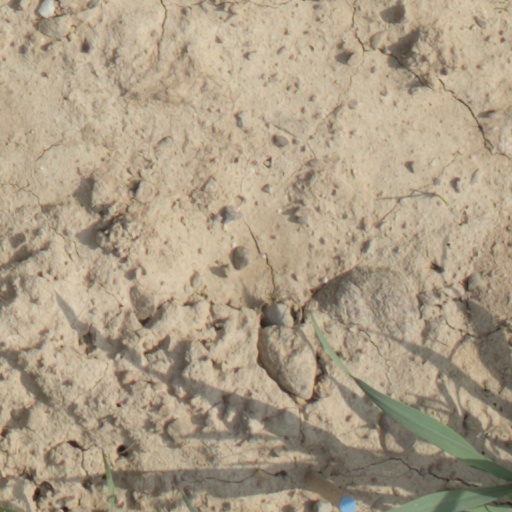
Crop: wheat